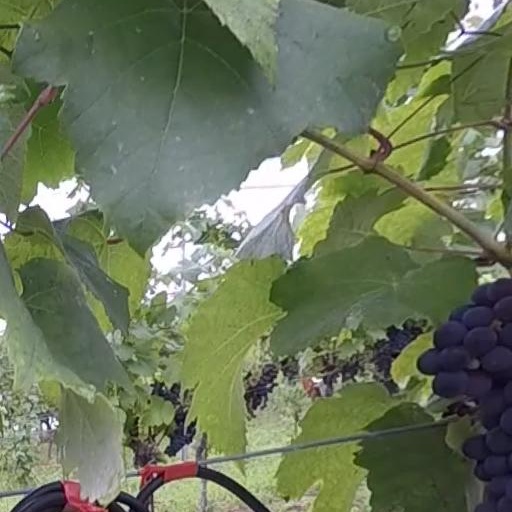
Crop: grape